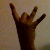
The image shows a hand gesture representing the number 8 in Indian Sign Language.